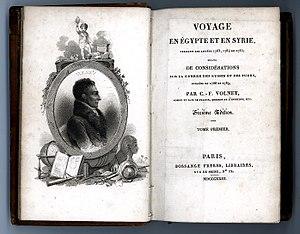
""Voyage en Syrie et en Égypte, pendant les années 1783, 1784 &amp
Constantin-François Chassebœuf de La Giraudais, comte Volney, dit Volney, né le 3 février 1757 à Craon en Anjou et mort le 25 avril 1820 à Paris, est un philosophe et orientaliste français.